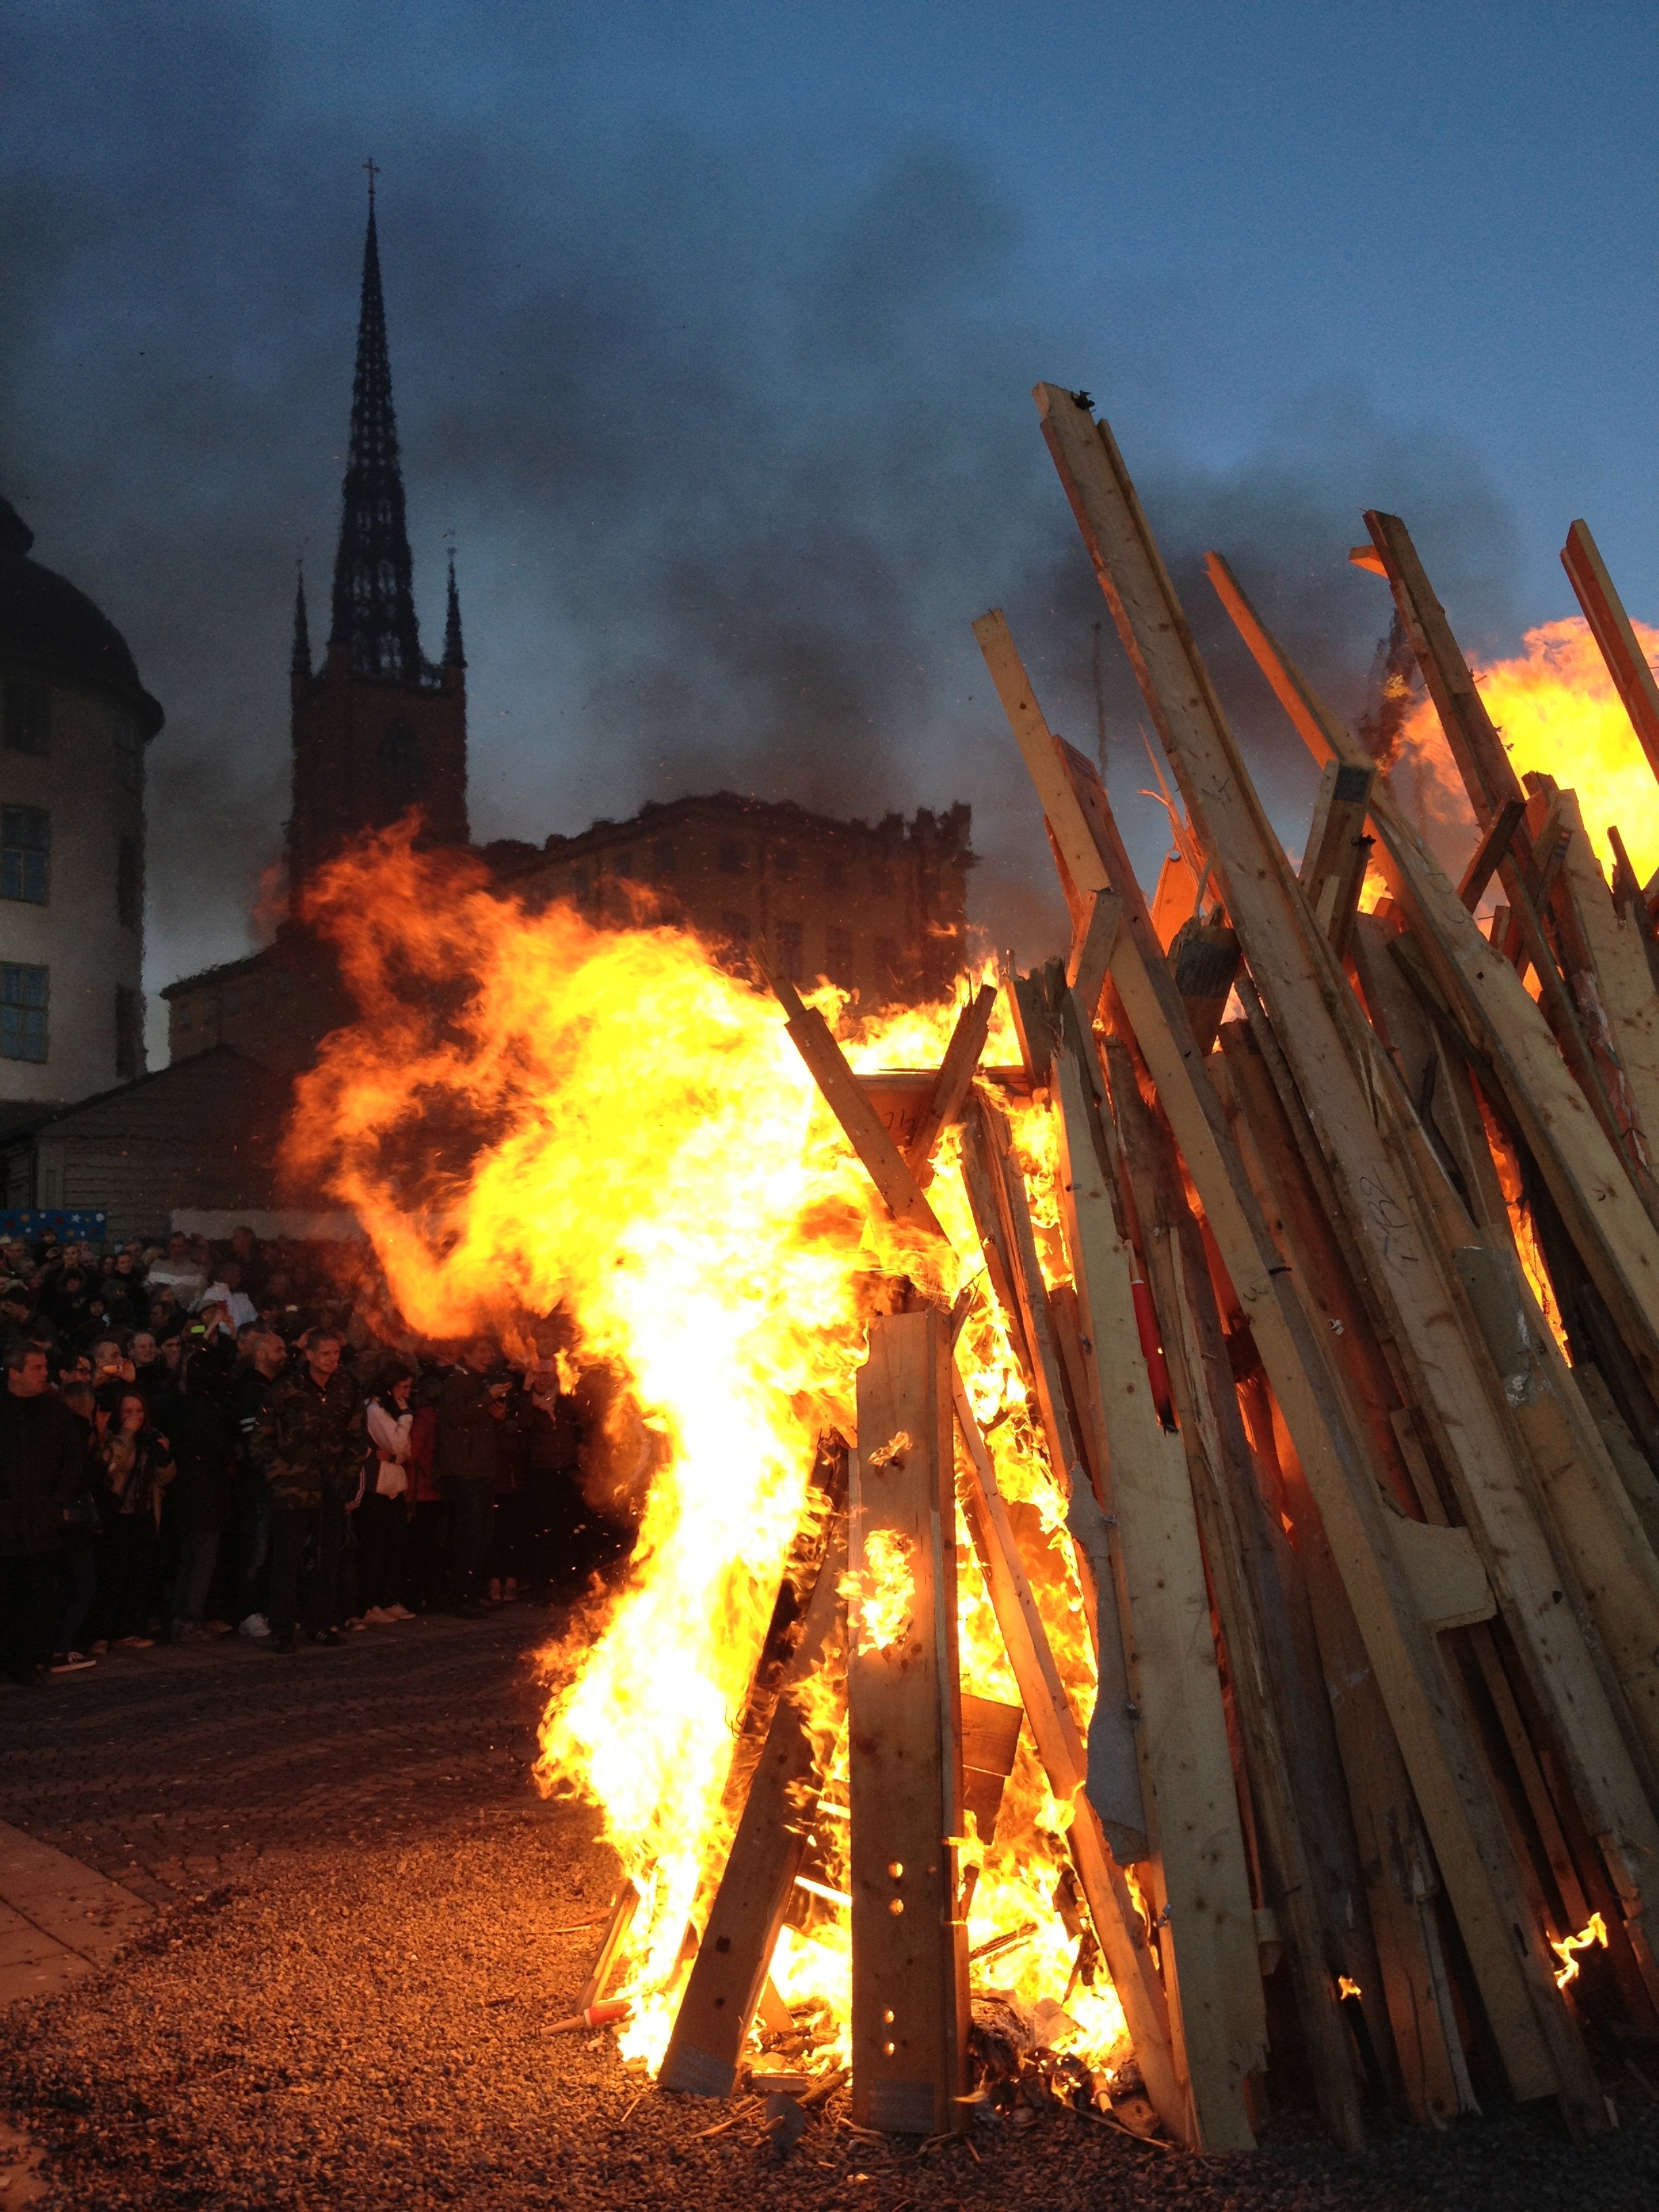
smoke, flame, fire, campfire, bonfire, sweden, stockholm, valborg, riddarholmen